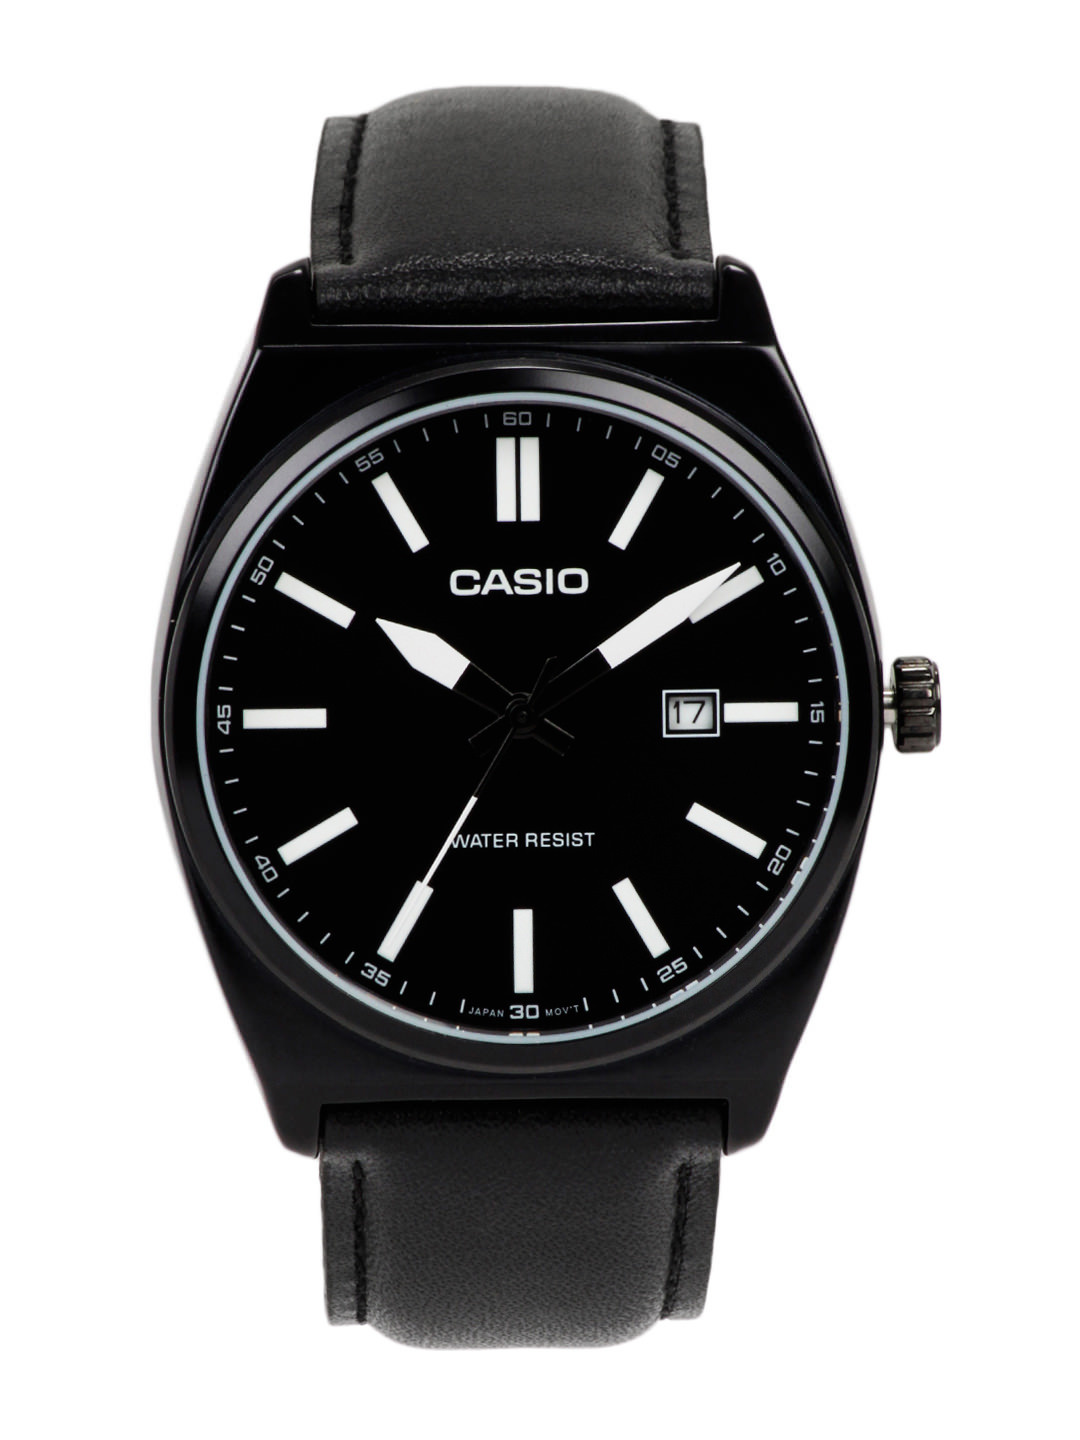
CASIO ENTICER Men Black Dial Watch A641
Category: Accessories / Watches / Watches
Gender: Men
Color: Black
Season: Winter 2016
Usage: Casual